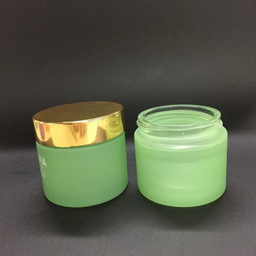
Label: glass